Potto

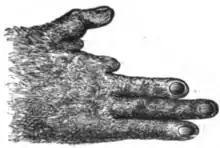
Potto hand

The potto grows to a length of 30 to 39 cm, with a short (3 to 10 cm) tail, and its weight varies from . The close, woolly fur is grey-brown. The index finger is vestigial, although it has opposable thumbs with which it grasps branches firmly. Like other strepsirrhines the potto has a moist nose, toothcomb, and a toilet claw on the second toe of the hind legs. In the hands and feet, fingers three and four are connected to each other by a slight skin fold, while toes three through five are joined at their bases by a skin web that extends to near the proximal third of the toes.